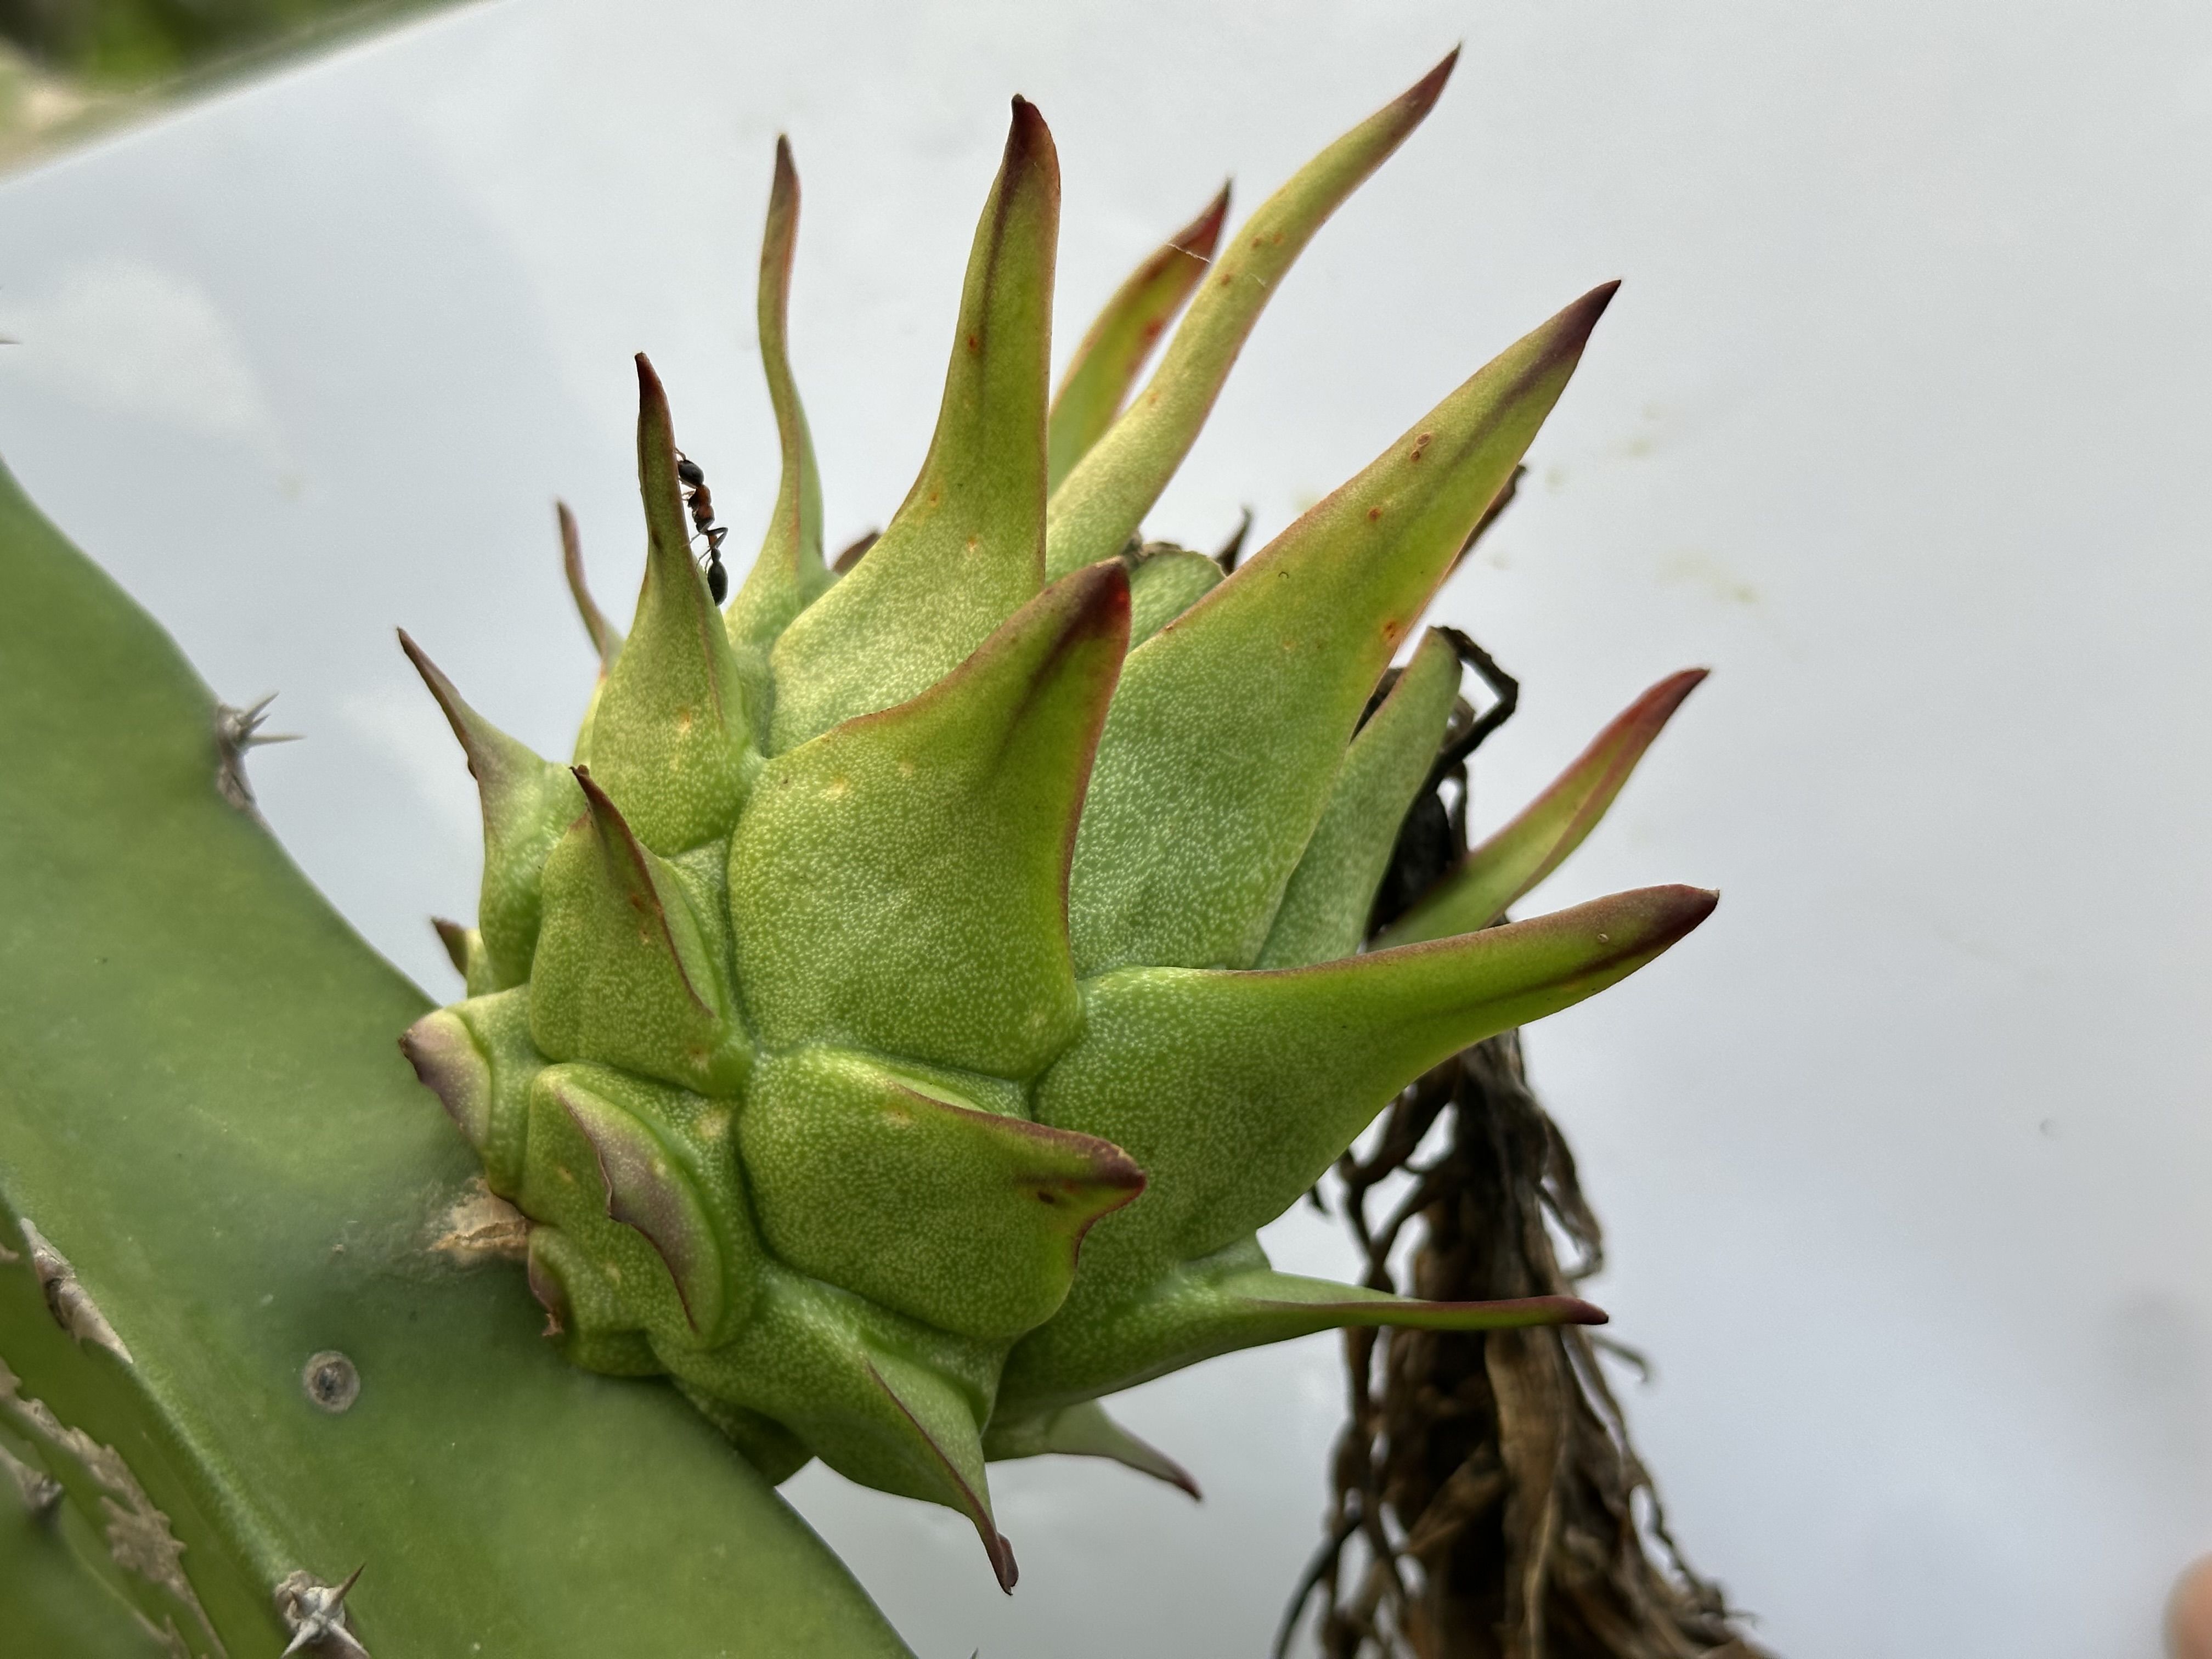
Label: Good fruit